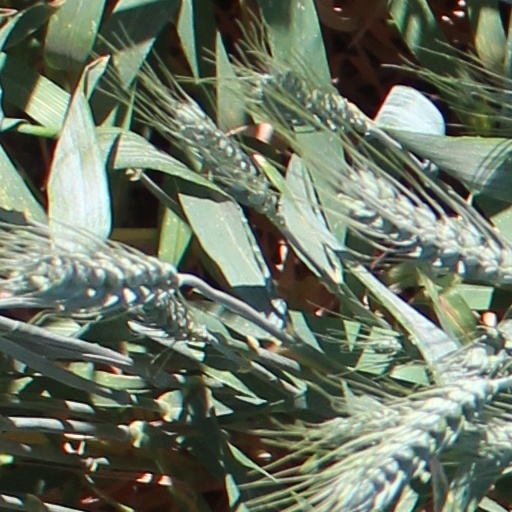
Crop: wheat